List of protected cruisers of France

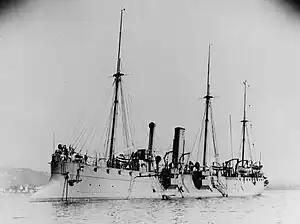
A large, light gray ship very similar to the earlier "Forbin" class lays at anchor close to shore; a city can be seen in the background.

The three "Troude"-class cruisers, which were an iterative development of the "Forbin" design, completed the requirement for six fleet scouts under Aube's program. The two classes were broadly identical, being generally the same size, carrying the same armament, and having the same maximum speed. Minor alterations included a relocation of the main battery sponsons and the addition of armor plate to the main conning tower.